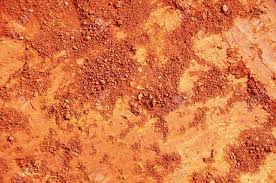
Soil type: Red soil